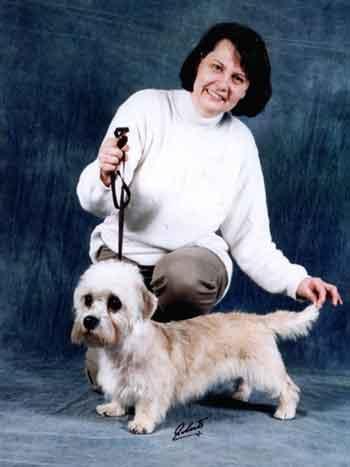
Dandie_Dinmont